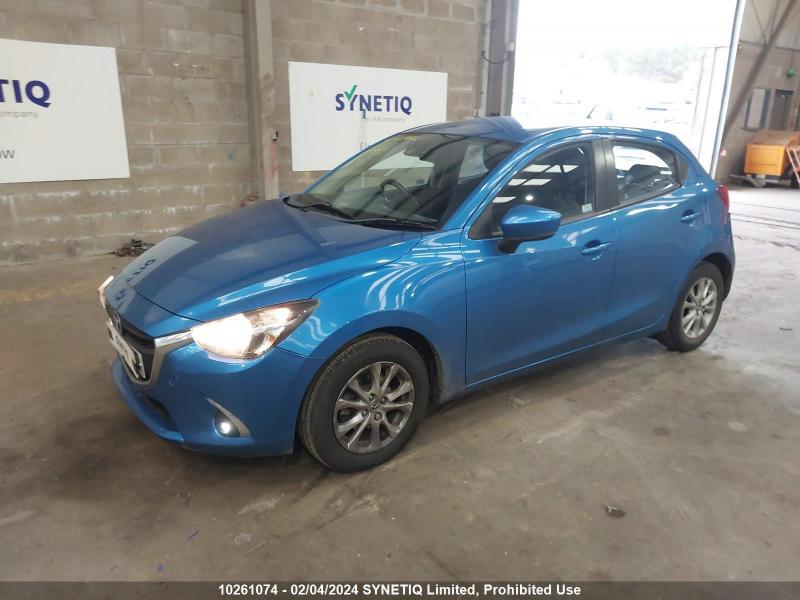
Aucun dommage détecté.
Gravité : aucun